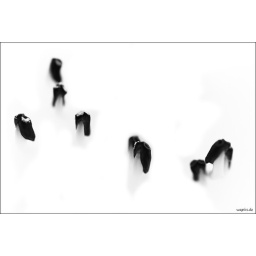
abstraction of some carpels in black & white